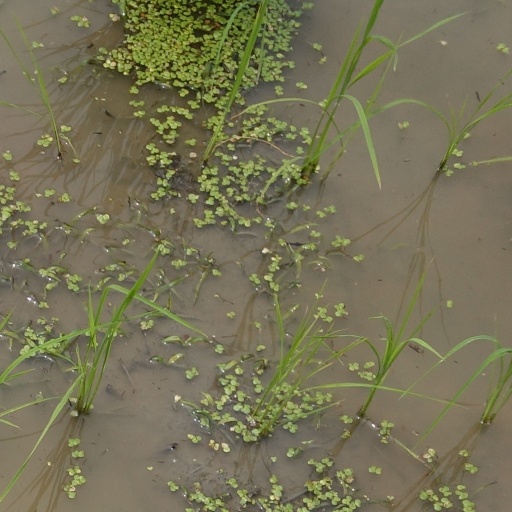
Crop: rice